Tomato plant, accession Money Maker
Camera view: tilt-top (135 deg); turntable rotation: 0 degrees
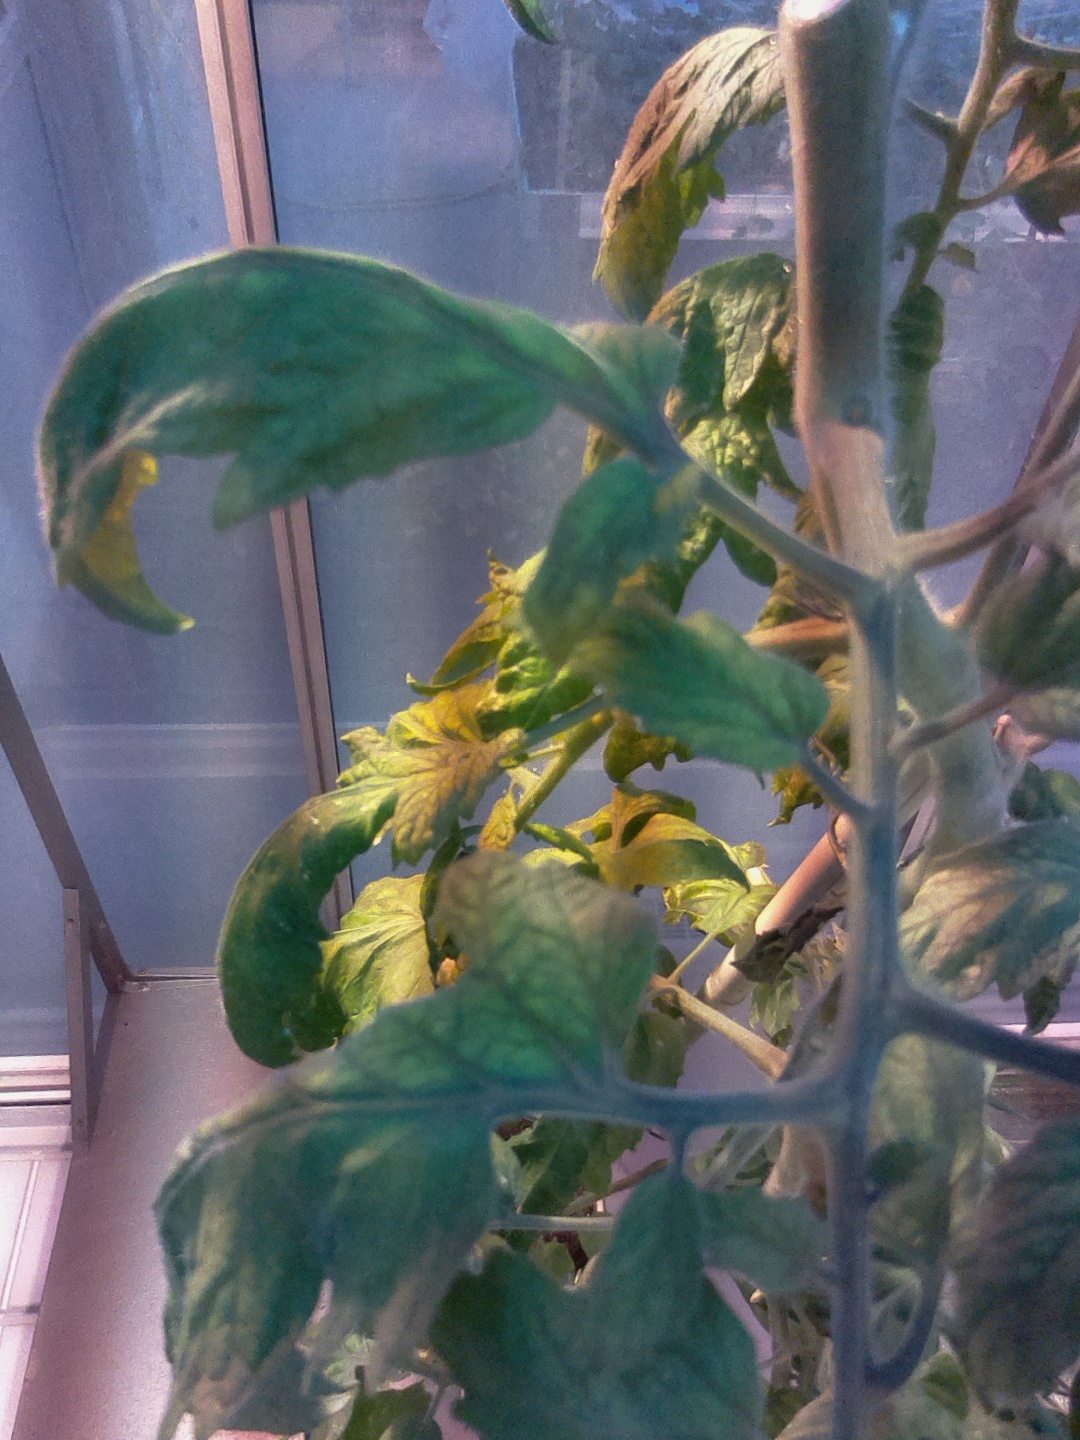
BBCH growth stage 73: 30%-40% of final fruit size